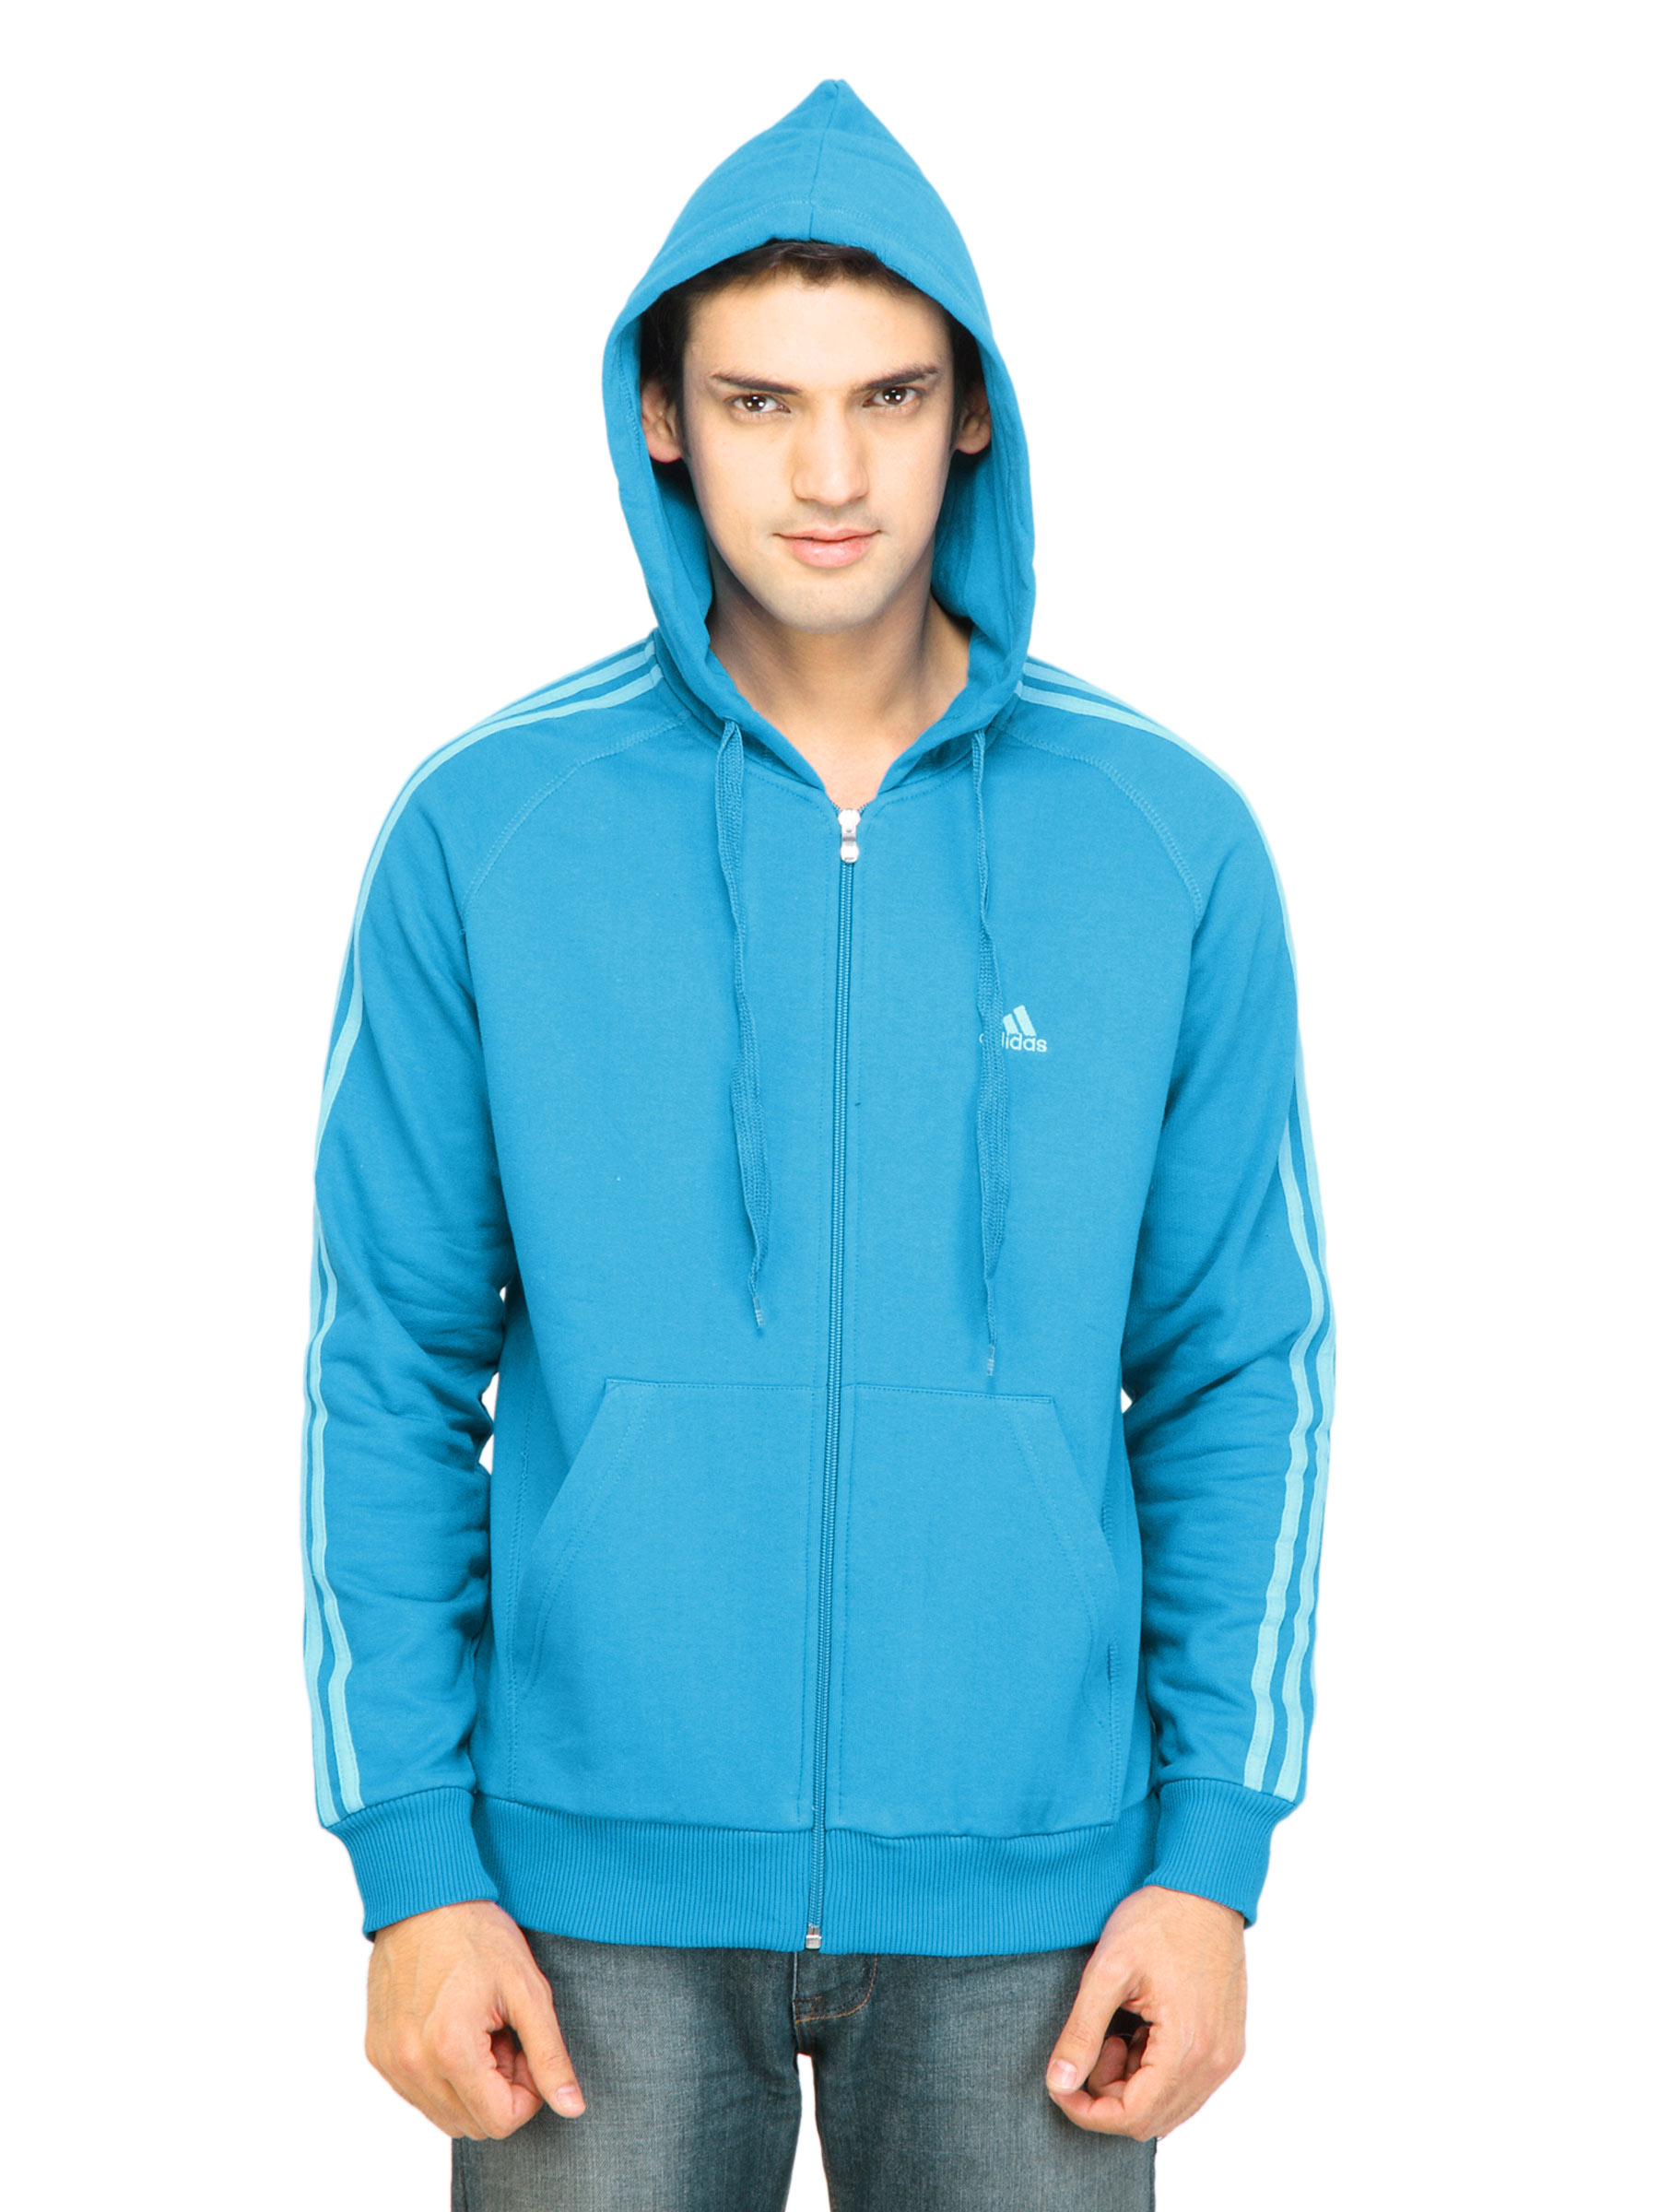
ADIDAS Men Solid Aqua Blue Sweatshirts
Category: Apparel / Topwear / Sweatshirts
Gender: Men
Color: Blue
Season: Fall 2011
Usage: Casual